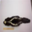
Label: skunk